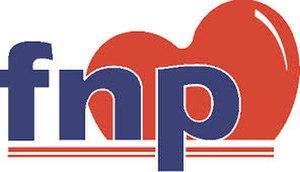
Le Parti national frison est un parti politique néerlandais, situé à gauche de l'échiquier politique, qui représente les intérêts de la minorité de la Frise et de langue frisonne.